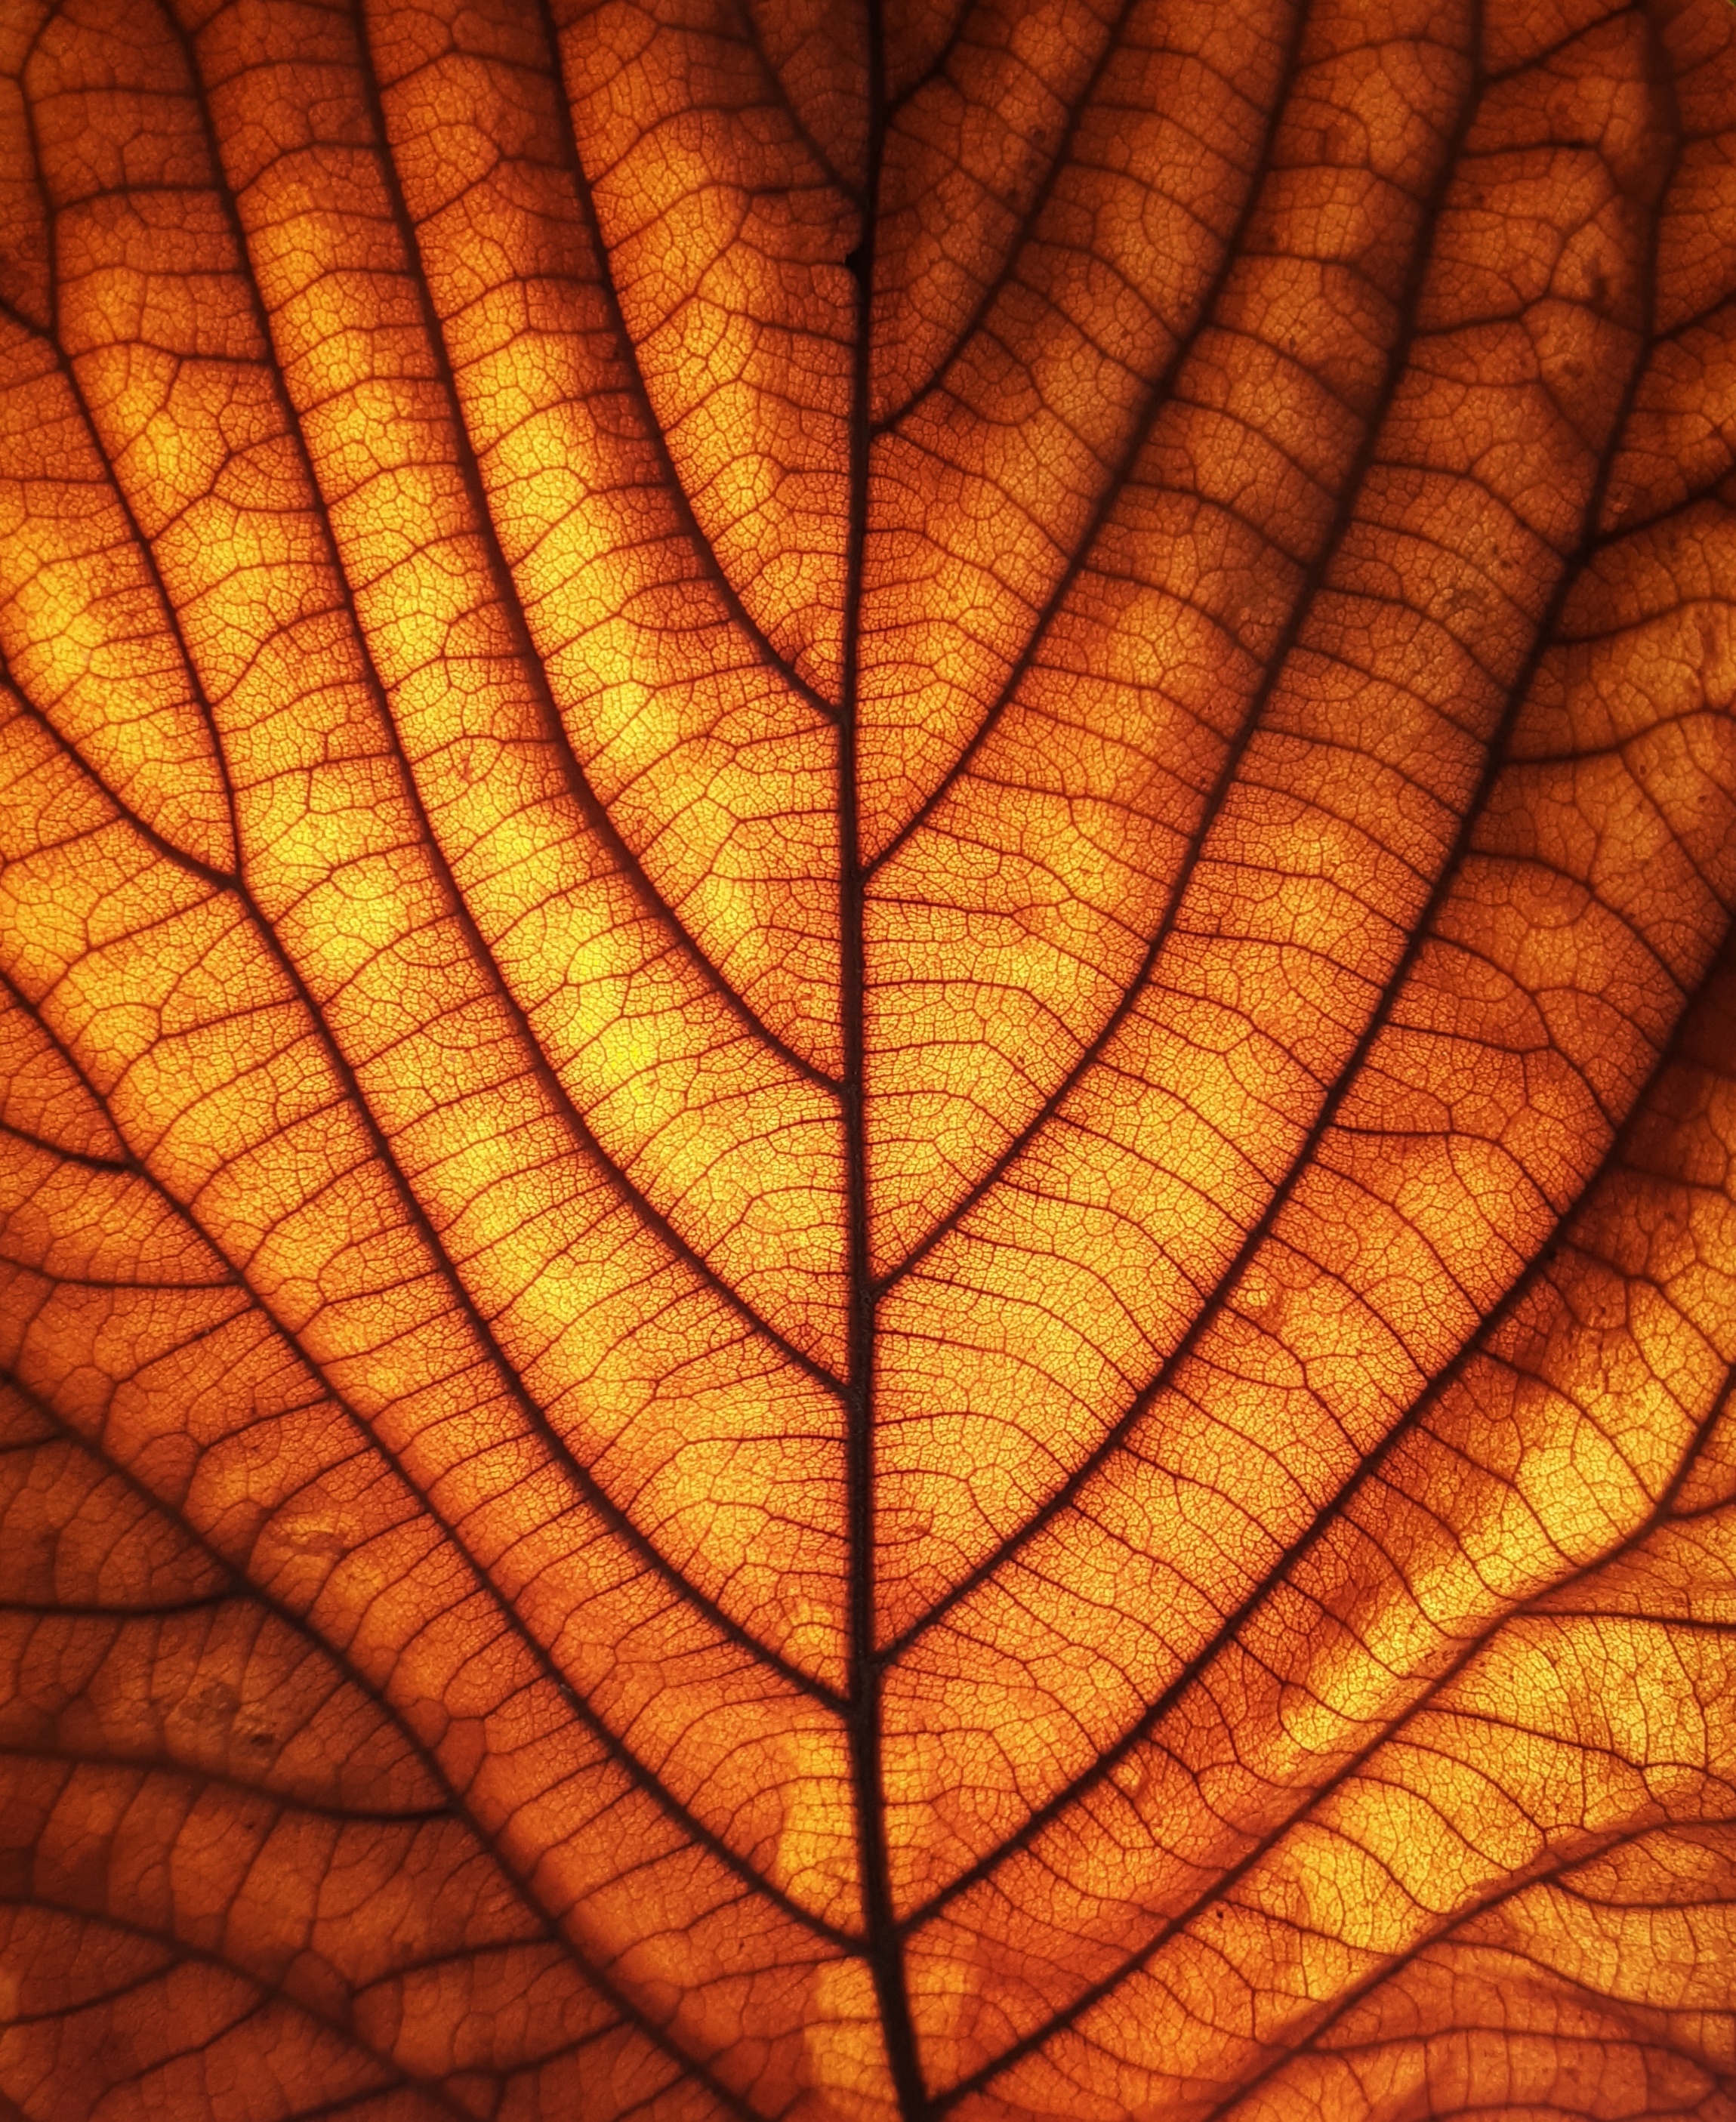
leaf, autumn, tree, texture, orange, light, yellow, brown, close up, plant, wood, macro photography, still life photography, pattern, Tints and shades, deciduous, symmetry